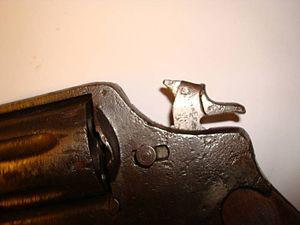
Photo d'une platine de revolver (d'arme à feu ancienne).
Le chien, faisant partie des masses percutantes, est la pièce mécanique qui met le feu à la poudre dans les armes à feu anciennes ou qui sert à percuter l’amorce de la cartouche dans les armes plus modernes. Sur les armes munies de chargeurs, le chien est remplacé par le marteau, qui lui va permettre la mise à feu grâce à son action sur le percuteur.
Ce lexique des armes à feu recense les termes et expressions techniques propres aux armes à feu. Il aborde également des notions historique ainsi que les évolutions liées aux progrès techniques.